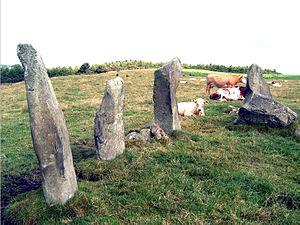
Cette liste non exhaustive recense les principaux sites mégalithiques du comté de Donegal.